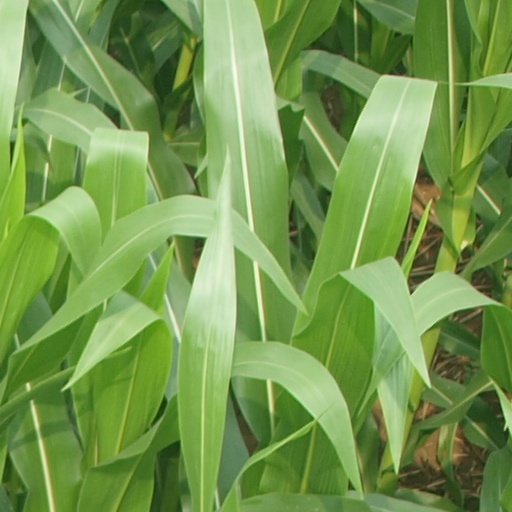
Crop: maize; corn